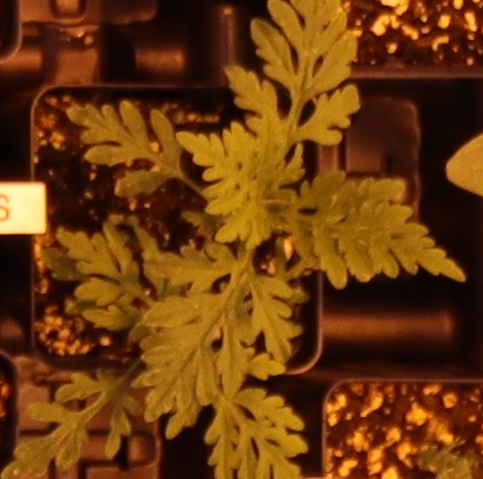
Label: Ragweed